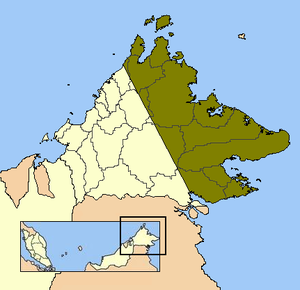
Le conflit du Nord-Bornéo se réfère au différend territorial entre la Malaisie et les Philippines sur la partie orientale du Sabah, territoire connu sous le nom de Bornéo du Nord, lorsqu'il était un protectorat britannique avant la formation de la fédération de Malaisie. Les Philippines se présentent comme héritier des droits du Sultanat de Sulu. À ce titre, ils maintiennent une revendication sur cette partie de Sabah estimant que le territoire a seulement été loué à la British North Borneo Company en 1878, le sultanat conservant la pleine souveraineté. De son côté, la Malaisie estime que ce conflit n'a pas lieu d'être car ; d'une part elle interprète l'accord de 1878 comme une cession et, d'autre part elle juge que les habitants de Sabah ont exercé leur droit à l'autodétermination quand ils se sont joints à la fédération de Malaisie en 1963.